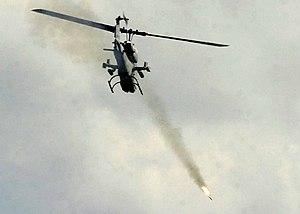
Le terme « Gunship » peut avoir plusieurs significations selon les contextes mais, dans tous les cas, il fait référence à un navire ou aéronef de petite taille lourdement armé. Le terme est apparu dans les marines militaires au milieu du XIXᵉ siècle comme synonyme de gunboat. Plus récemment, le terme gunship a été utilisé pour désigner les hélicoptères armés, puis pour des avions d'attaque au sol armés de mitrailleuses et de canons en sabord. Le terme de gunship pour désigner de tels avions est souvent traduit en français par « canonnière volante ».